Edinglassie (New South Wales)

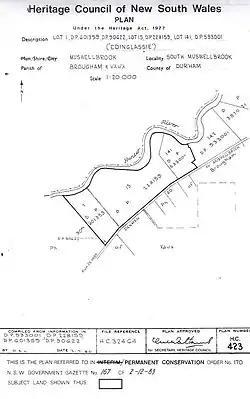
Heritage boundaries

Edinglassie is a heritage-listed farm and homestead located at 710 Denman Road, Muswellbrook in the Hunter region of New South Wales, Australia. It was built from 1880 to 1895. It was added to the New South Wales State Heritage Register on 2 April 1999.